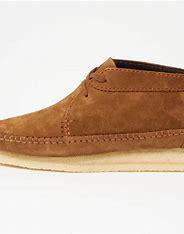
Brand: Clarks
Model: 100